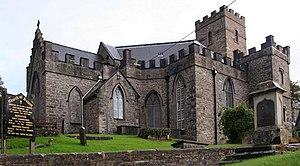
Cet article liste les édifices actuels ou passés, ayant été ou étant encore cathédrale ou assimilé d’une confession chrétienne, situés sur l’île d’Irlande.